The Dreaming Jewels

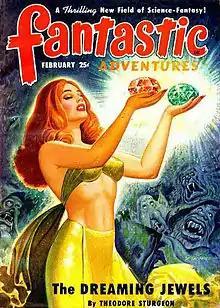
An early version of "The Dreaming Jewels" (described as a "complete novel") was the cover story in the February 1950 issue of "Fantastic Adventures".

The novel first appeared in "Fantastic Adventures" in 1950 before a revision was printed in book form. It has since had numerous reprints, notably a 1953 Italian translation and a 1957 Pyramid Books reprint under the title "The Synthetic Man".